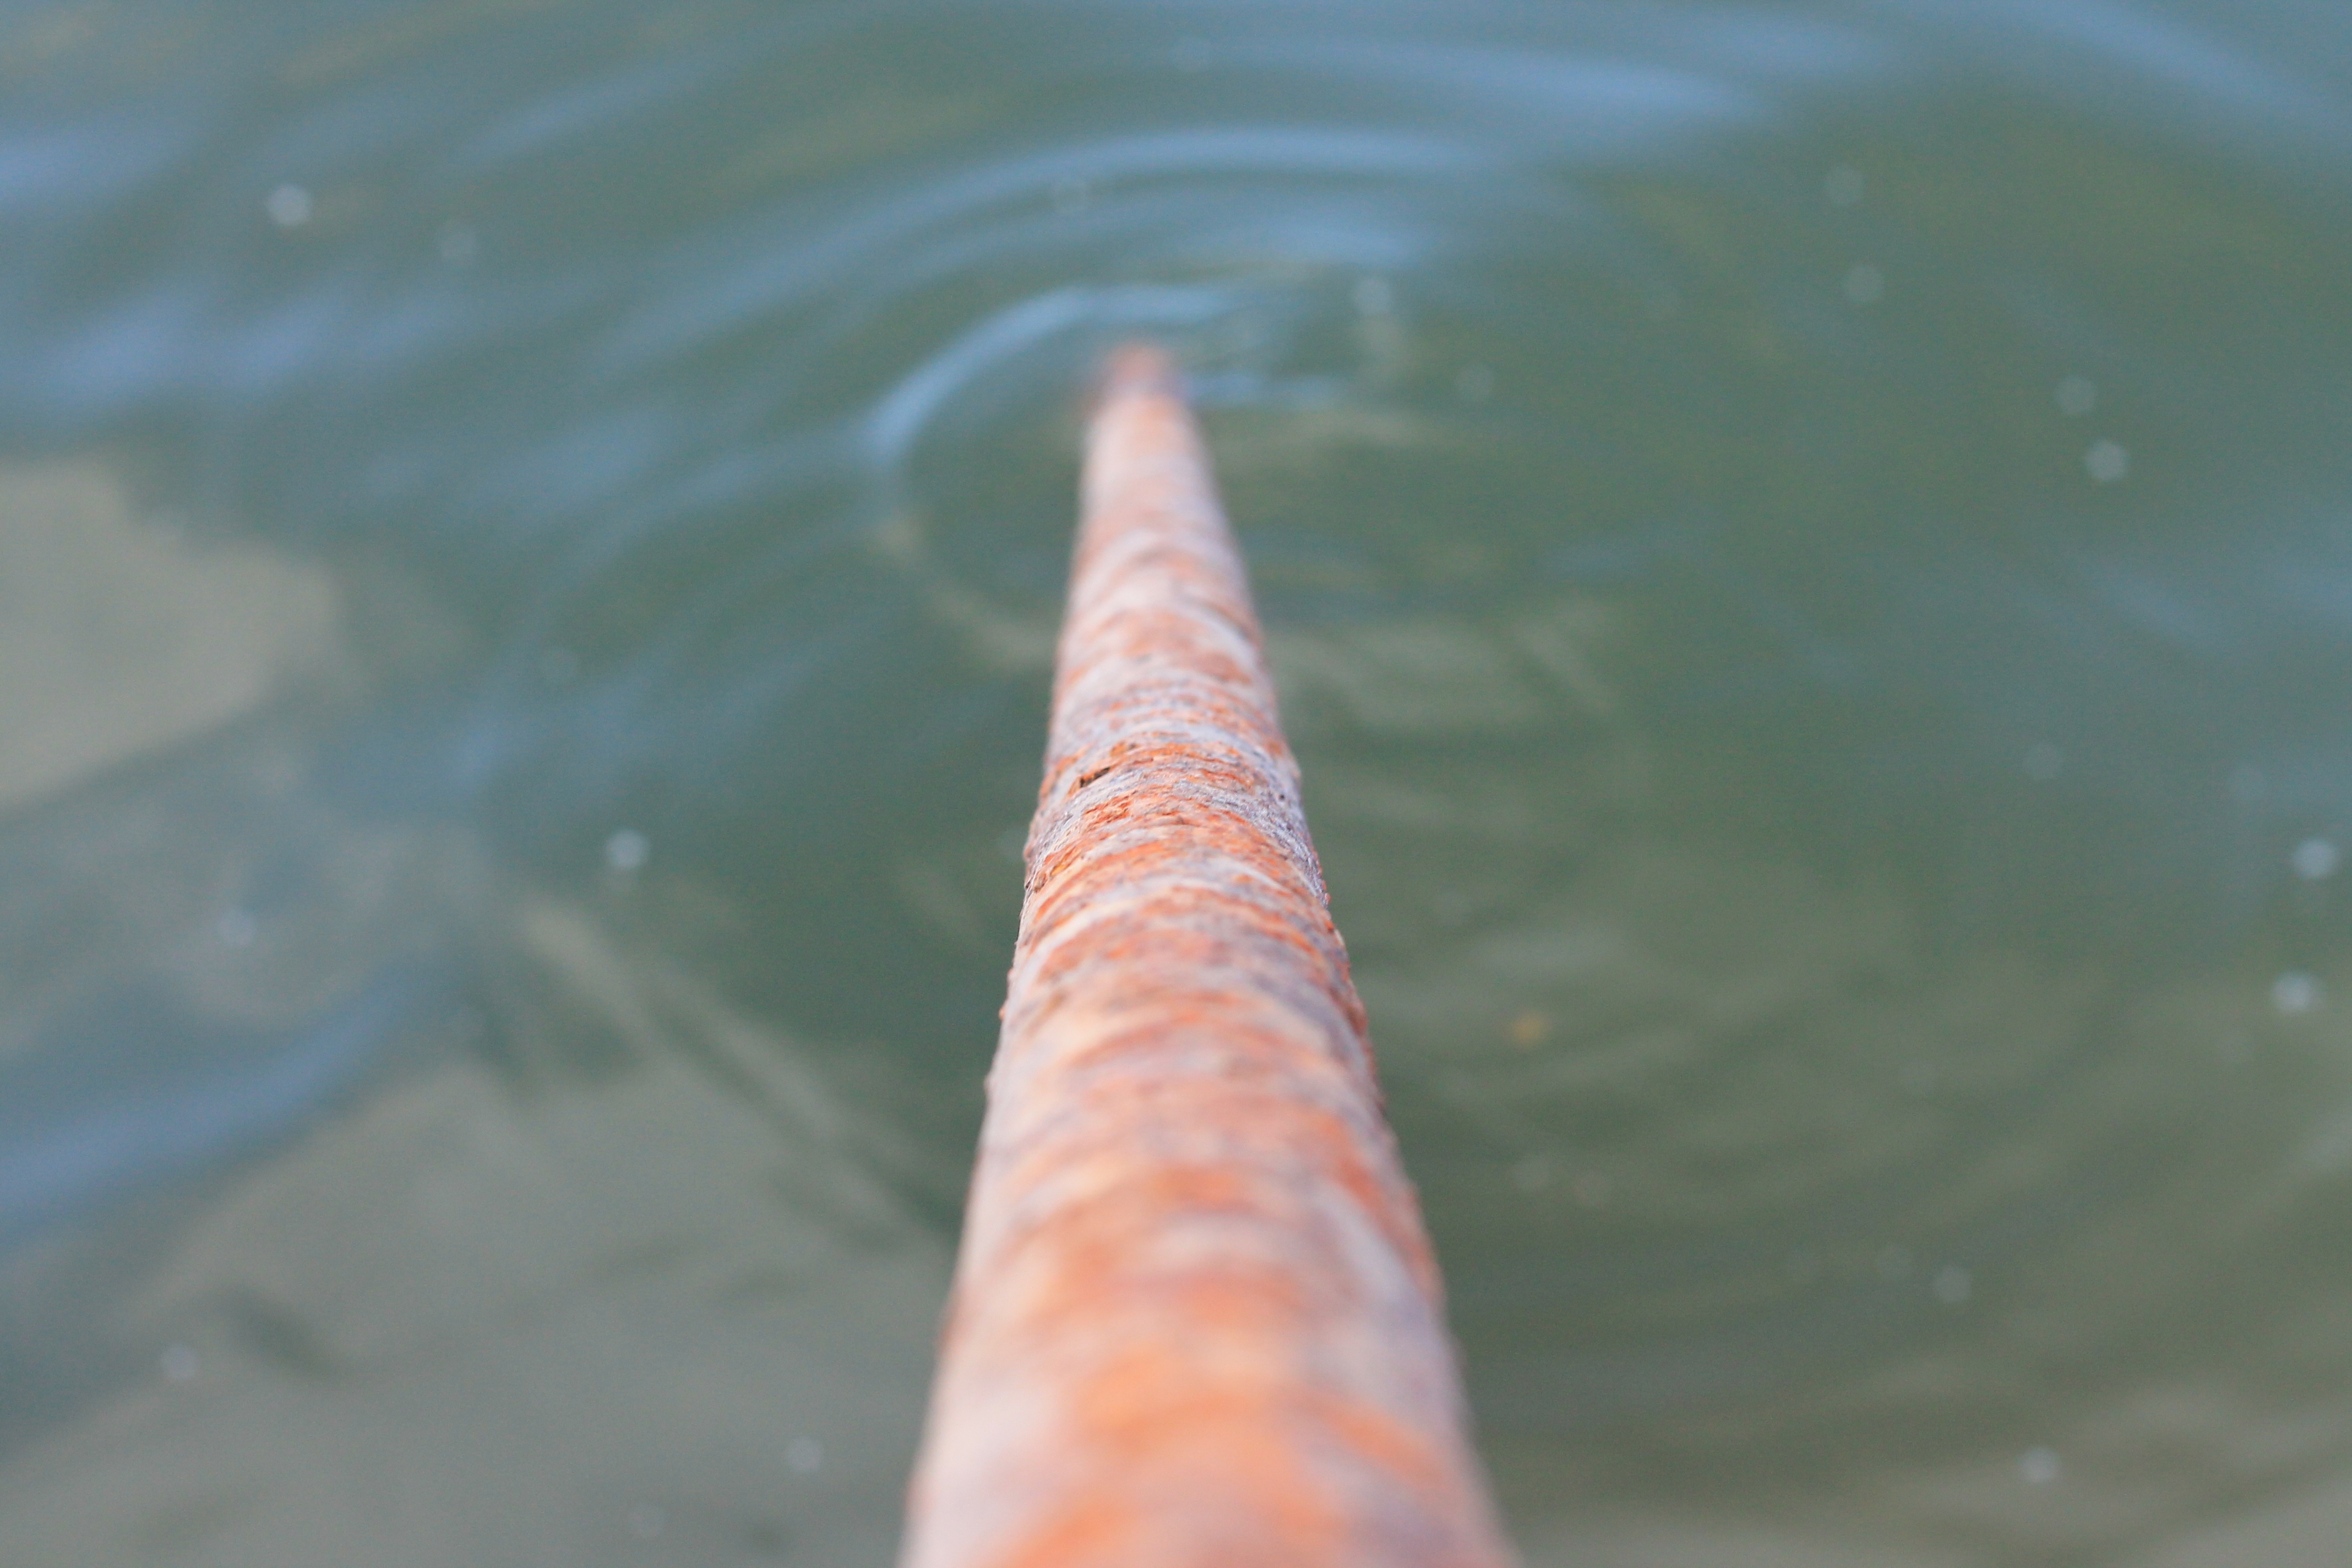
water, nature, forest, marsh, old, river, steel, metal, fish, rusty, forbidden, koi, oxide, metallic, flooded